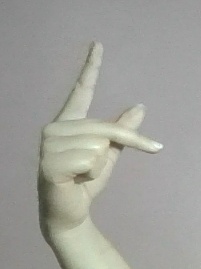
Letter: dha